For Those in Peril (1944 film)

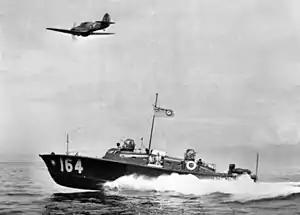
Crash rescue boat of the Air Sea Rescue Service

"For Those in Peril" was designed to publicise a little-known unit of the Royal Air Force, the Air Sea Rescue Unit, which was set up in 1941 to save those in distress at sea, particularly airmen who had been shot down or forced to ditch in the water. In common with a number of other war-related films made by Ealing at this time, the plot was subservient to the propaganda message; name actors were generally not used and genuine sailors featured in the action scenes.